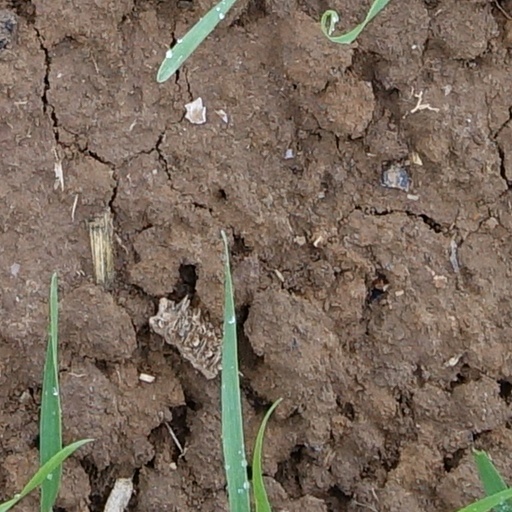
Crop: wheat